San Luca Evangelista, Lentini

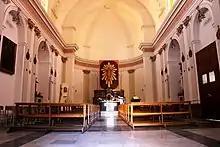
Nave towards apse.

The present church was rebuilt after the 1693 Sicily earthquake using white stone. The interior houses an altarpiece depicting the crucifixion attributed to followers of Tintoretto, and another depicting "Francis of Assisi" attributed to followers of Jacopo Bassano. There is also a "Birth of the Virgin" (1760) by Francesco Gramignani Arezzi. The church suffered damage from the 1990 earthquake, which has since been repaired. The interiors are presently a sober neoclassical single nave.